Visions of Atlantis

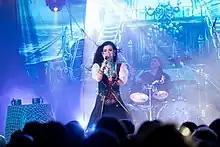
Clémentine Delauney joined the band in 2013

After Melissa's departure, Visions of Atlantis not only looked for a replacement for a singer, but also wrote the material for the fourth album. The band advertised on their website the position for a female vocalist for several months, and on 3 September 2008, they finally announced that they had found a new female singer; however, her identity was not revealed until 1 February 2009, as the 20-year-old Austrian soprano vocalist Joanna Nieniewska.